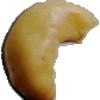
Label: caju_seed